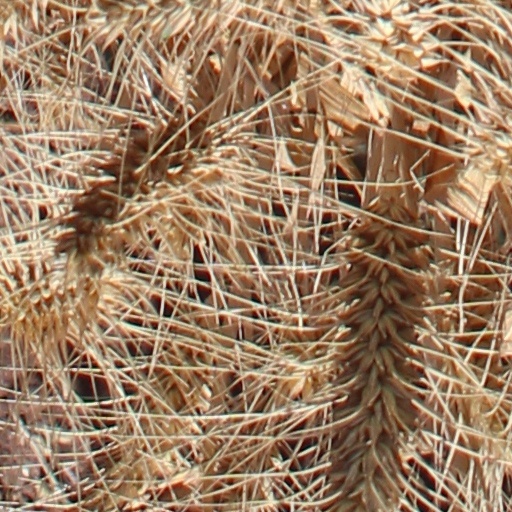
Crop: wheat